Patapon

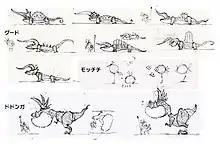
Concept art revealing the development process of "Patapon"

"Patapon" was developed by Pyramid, produced by Japan Studio, and designed by Hiroyuki Kotani. The game was originally announced on June 11, 2007, during the E3 2007 press conference. The designs for the Patapons were created in 2002 by French artist Rolito and were featured on his personal website in 2004. When Kotani discovered their design, he envisioned the creatures marching into battle and chose to create a video game entirely based on their design. Kotani contacted Rolito through a representative group known as Interlink in 2005 and recruited him to develop the game using the Patapon characters. Rolito was tasked with creating a fictional universe for the characters. The development team would provide drafts and be evaluated by Rolito. Once approved, Rolito would provide the final design. The name "Patapon" was conceived by Rolito taken from an old French nursery rhyme that used the word "Patapon" for children. Kotani chose the name due to it resembling the sounds of drums and marching.